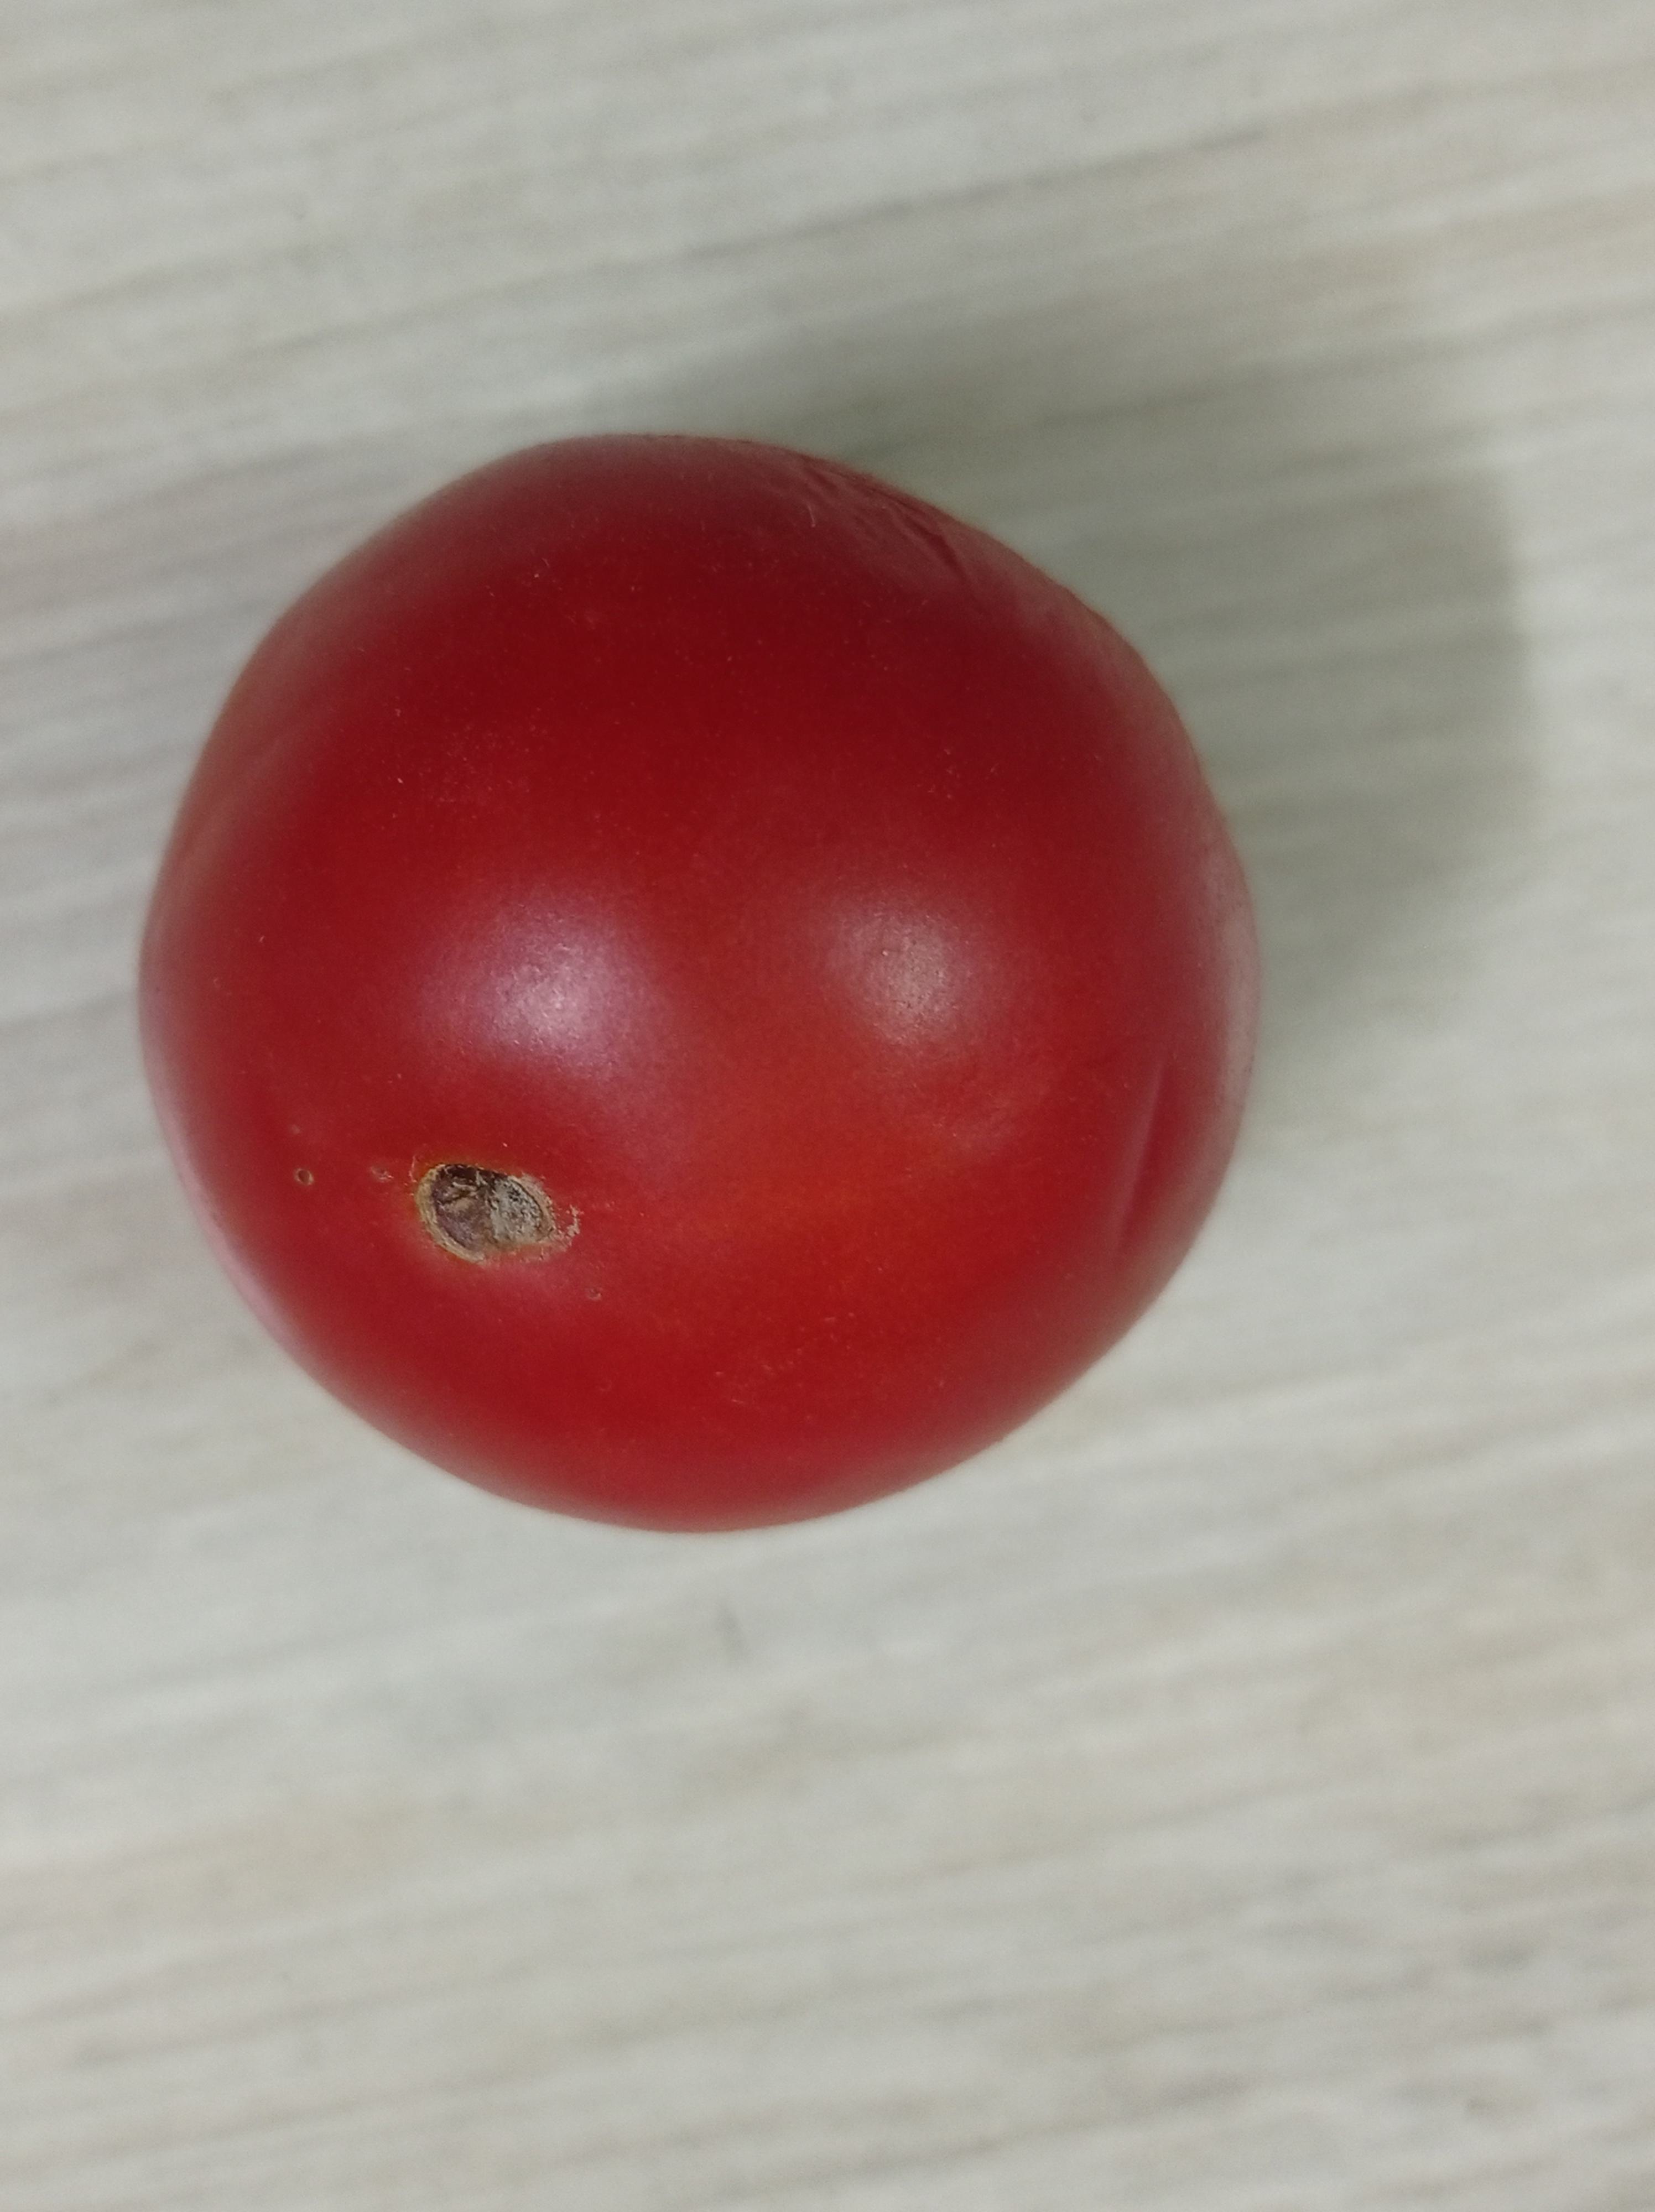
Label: Fresh